Pro-Cathedral of the Holy Apostles

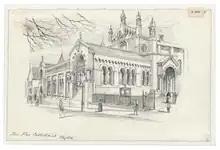
Samuel Loxton, ProCathedral exterior, 1914, Ink Drawing for Bristol Evening Post, Bristol, Bristol Libraries E416, Bristol Archives

With the Protestant Reformation the Catholic hierarchy had been abolished, and the Church in Rome regulated religious life in England and Wales. The Vatican department of "Propaganda Fide" appointed Vicars Apostolic (ordained bishops but without the title of bishop) until the restoration of the hierarchy in 1850. In 1846 Bishop William Ullathorne was appointed to the apostolic vicariate of the Western District.